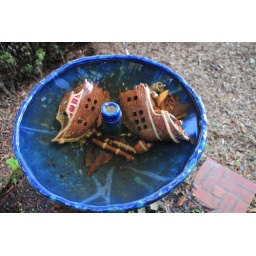
Aquarium art in bird bath